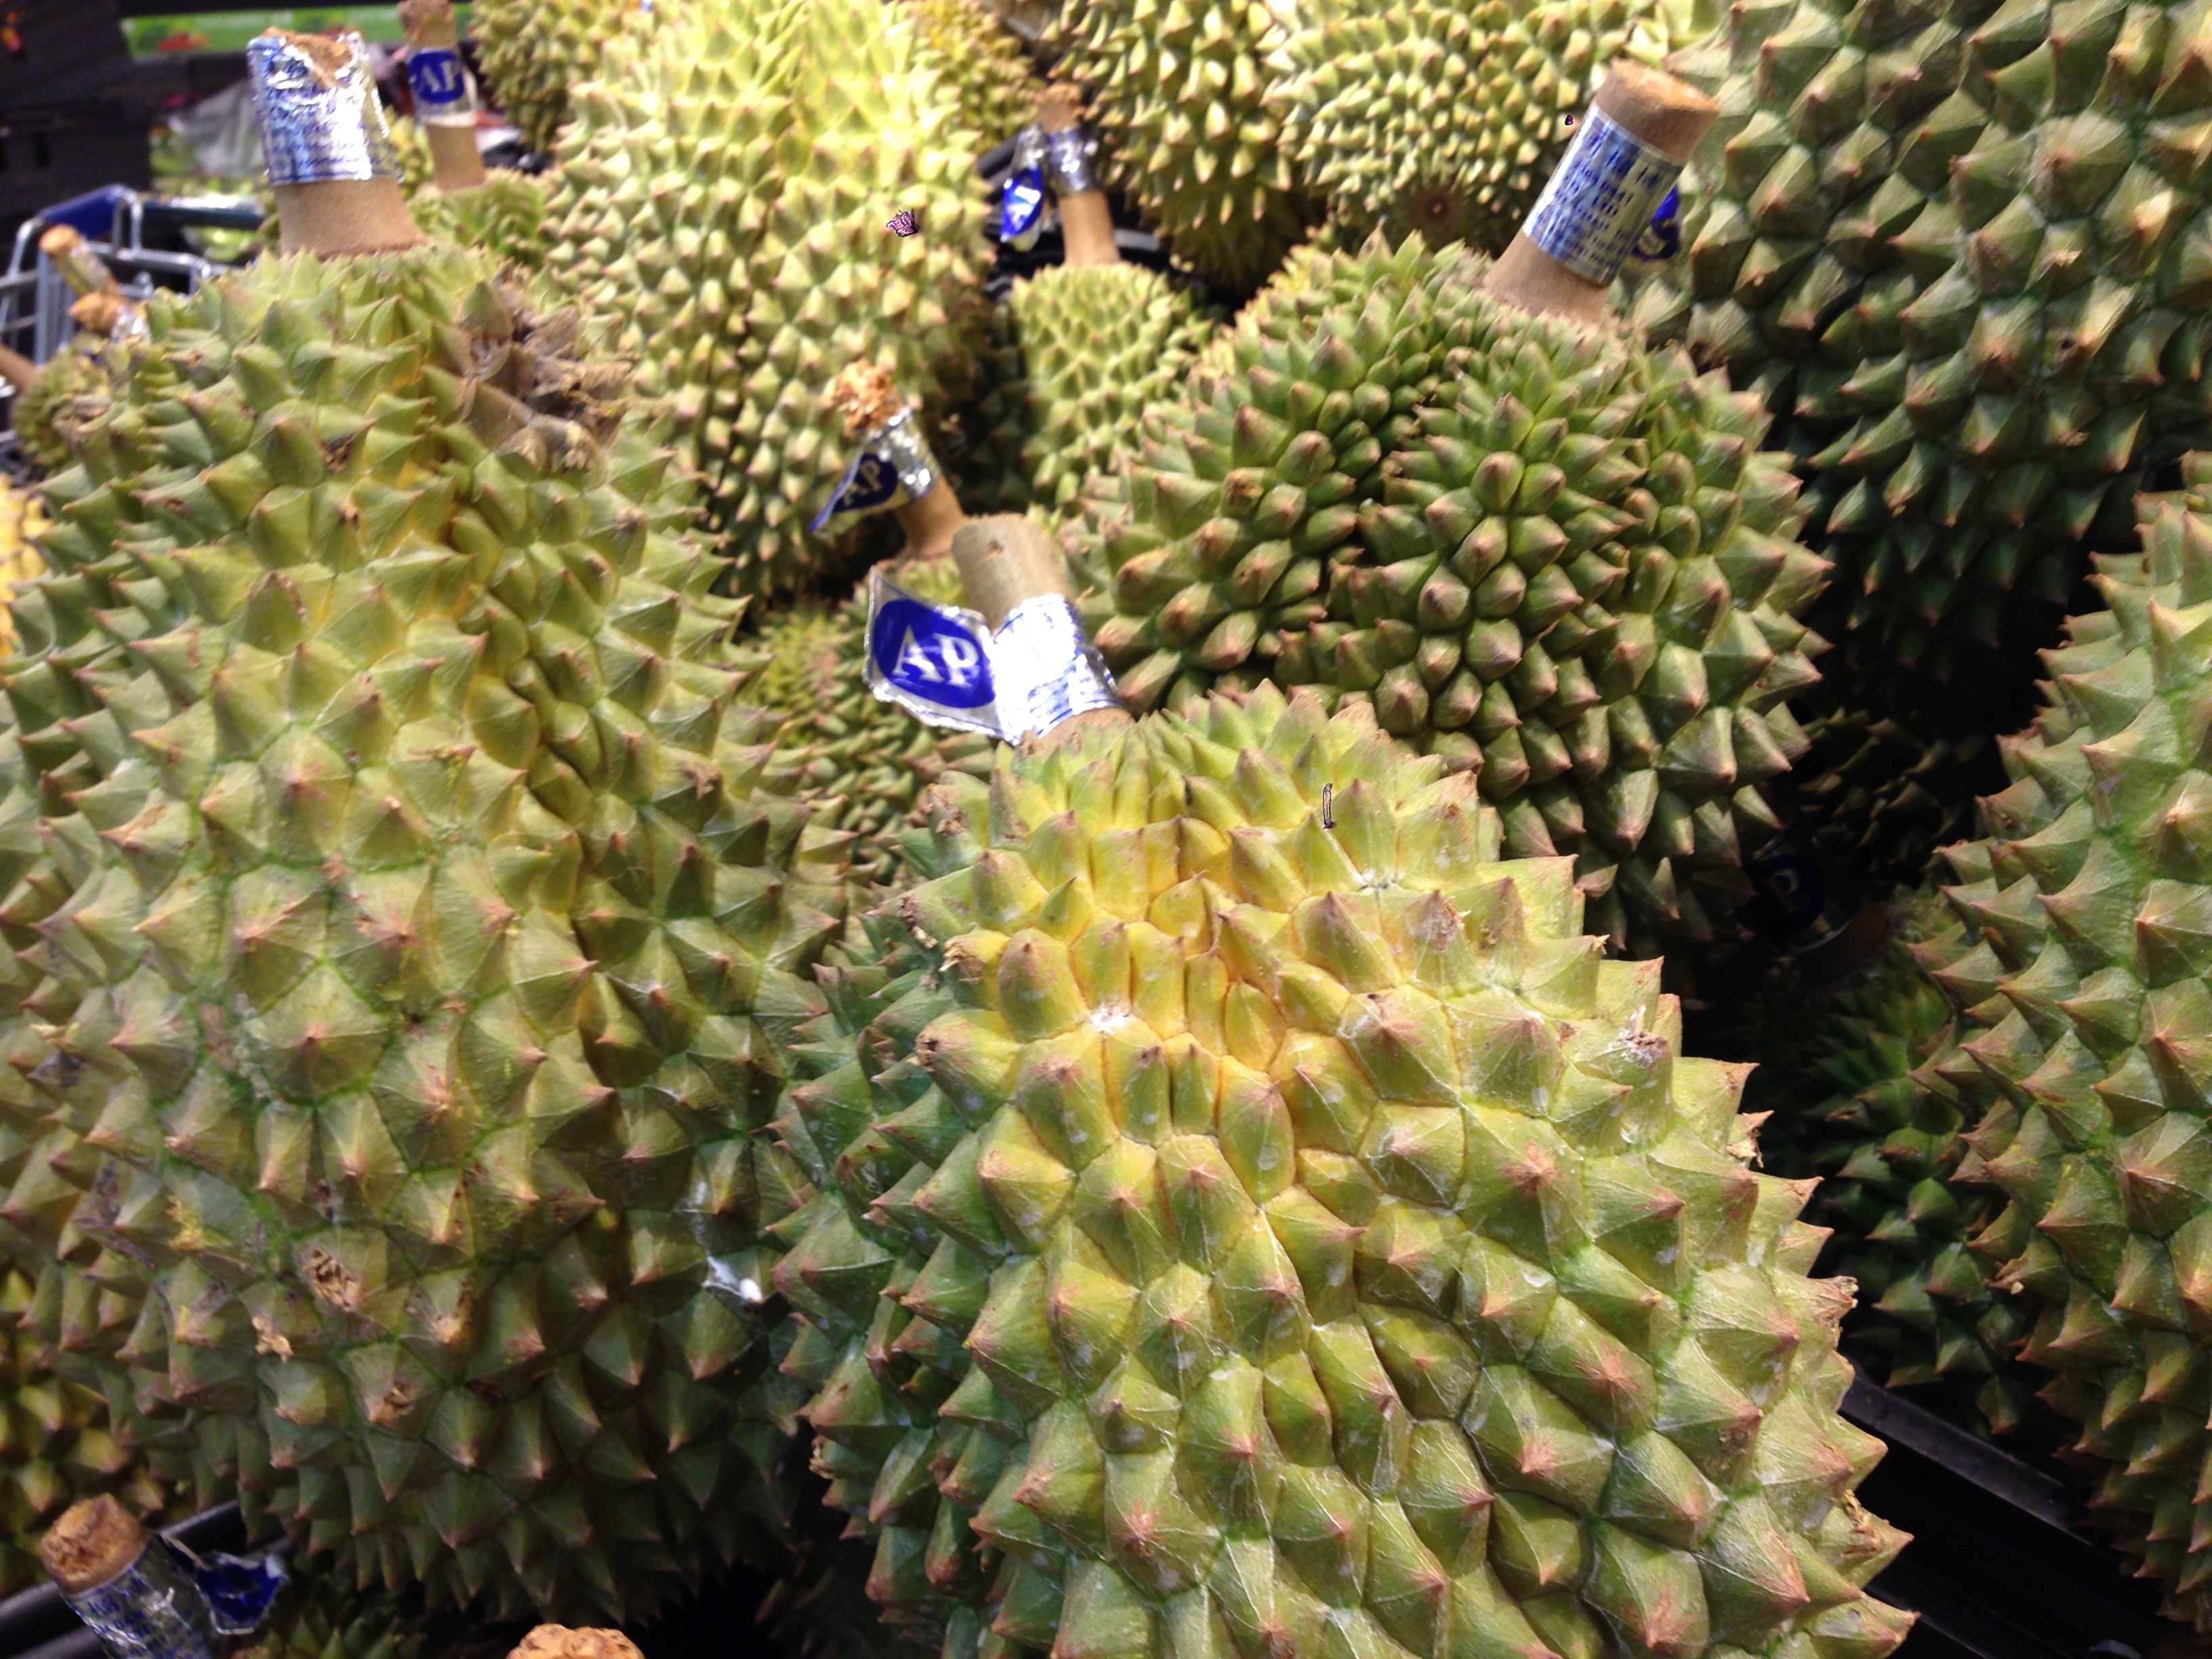
plant, fruit, food, produce, botany, pineapple, durian, flowering plant, prickly pear, land plant, nopal